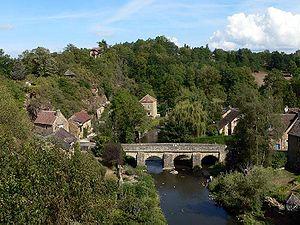
le pont de St Céneri vu depuis l'église
Saint-Céneri-le-Gérei est une commune française, située dans le département de l'Orne en région Normandie, peuplée de 120 habitants.
La Fortune de Gaspard est un téléfilm franco-helvético-portugais réalisé par Gérard Blain et diffusé en 1993.
Les Alpes mancelles constituent une région naturelle des départements de la Sarthe, de la Mayenne et de l'Orne, appartenant au Massif armoricain. Elles se caractérisent par leurs vallées encaissées où coulent la Sarthe et certains de ses affluents.